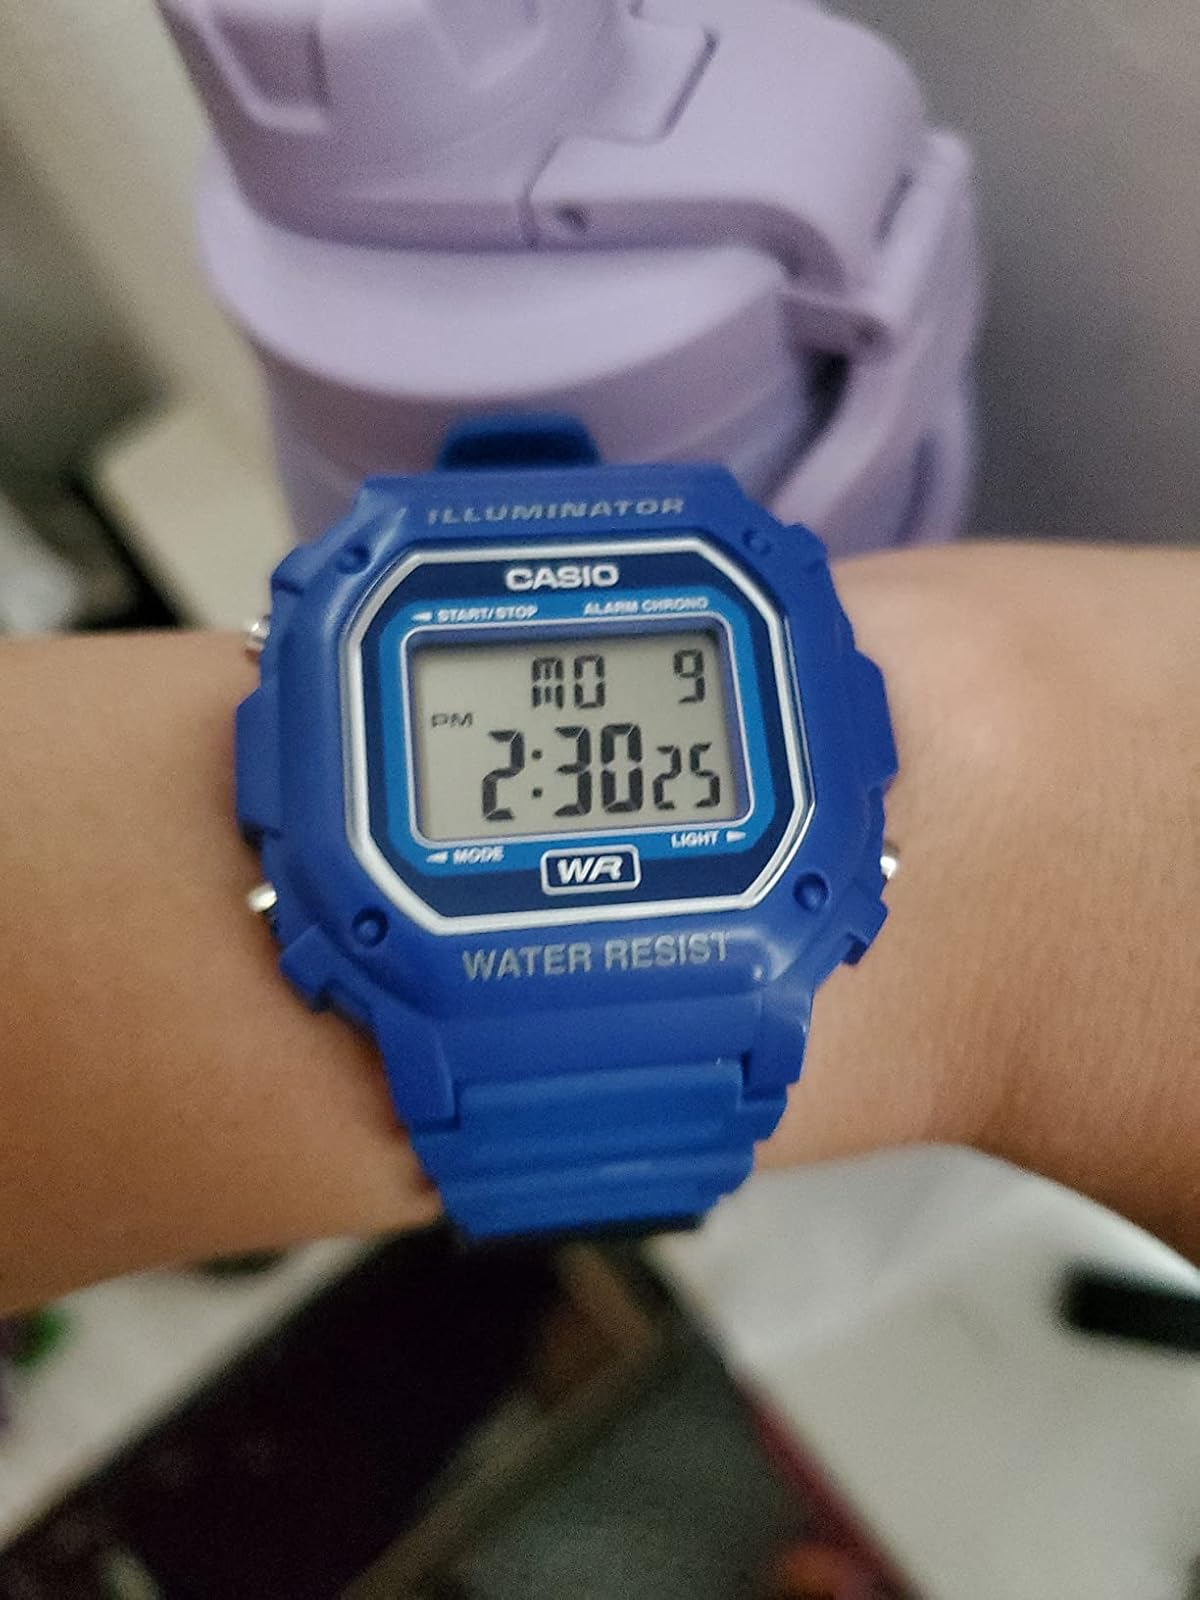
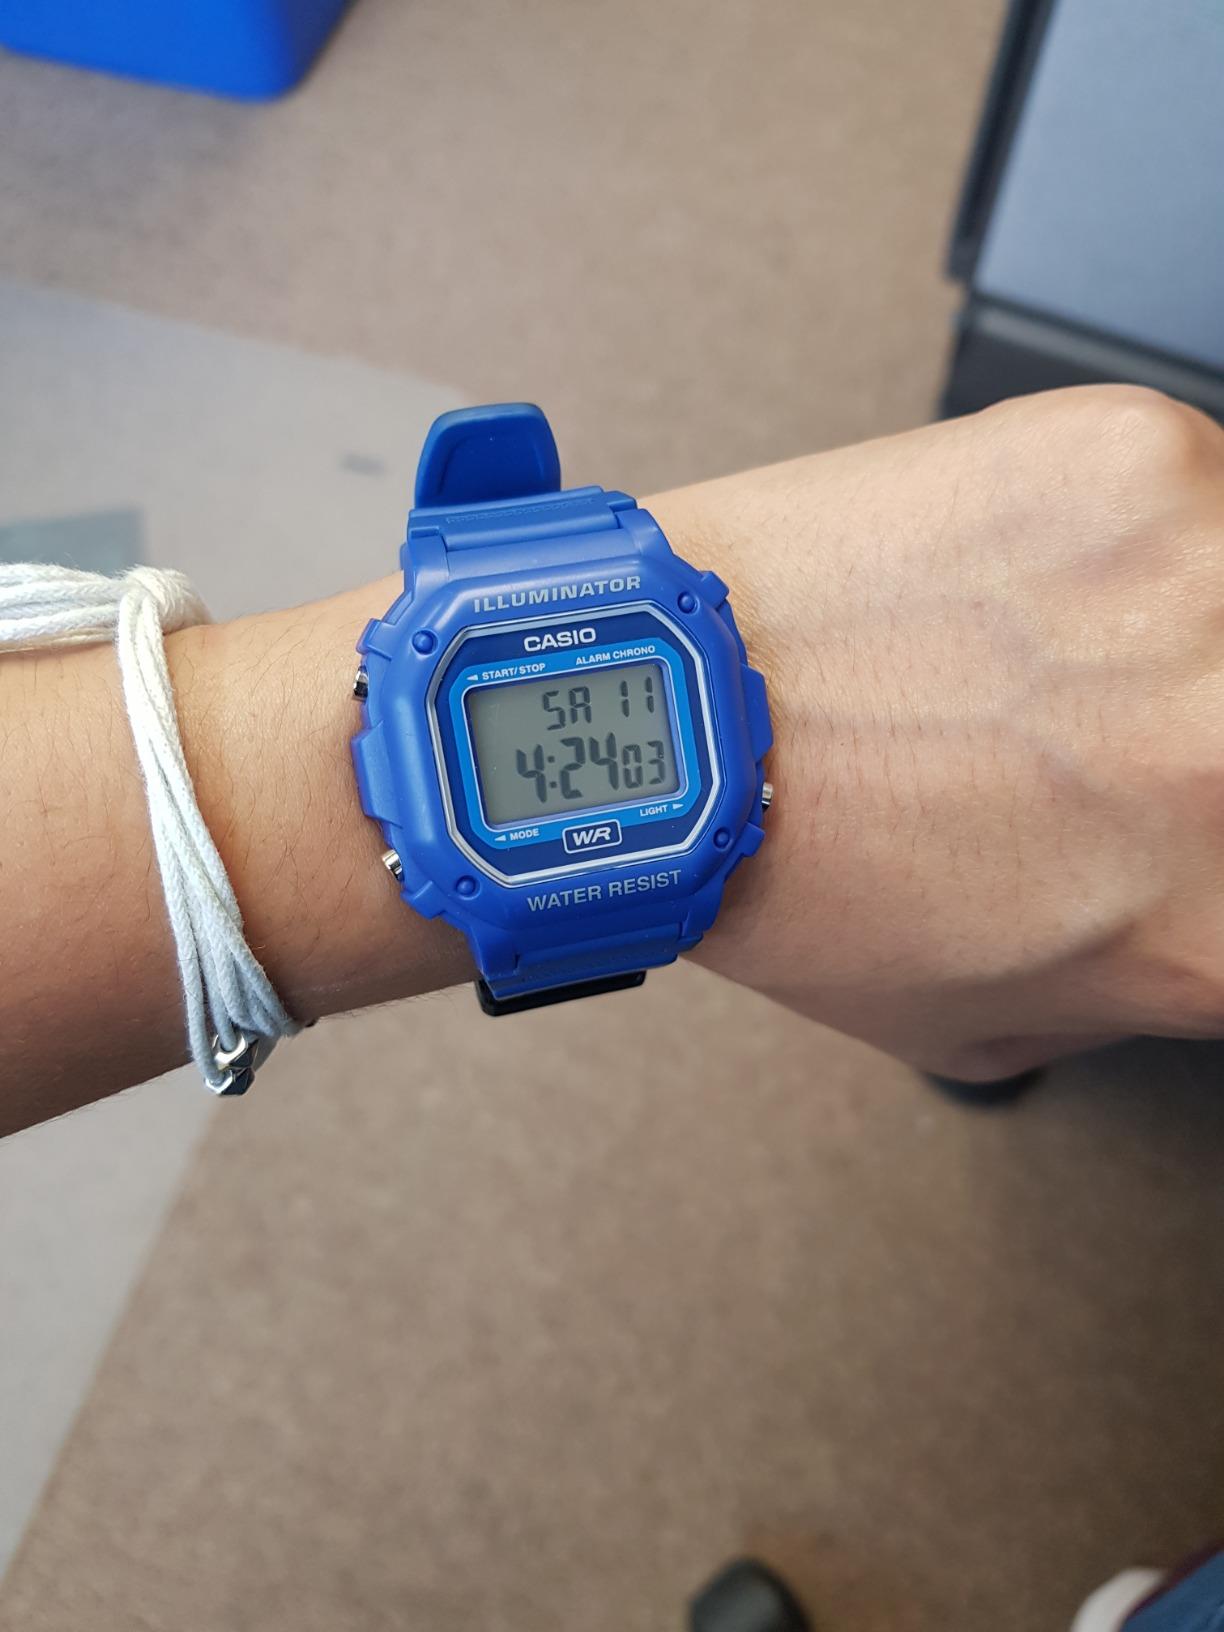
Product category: accessories_watch
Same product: yes